Briarcliff Manor, New York

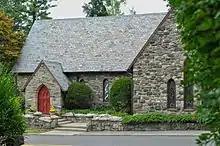
All Saints' Episcopal Church

The village symbol is the Briarcliff Rose, a more brightly colored offshoot of the American Beauty rose. Since 2006, the Briarcliff Rose has been used on village street signs. The Briarcliff Manor Garden Club, which also uses the Briarcliff rose as their symbol, was established in 1956. One of its primary functions is in planting, maintaining, and improving public gardens and grounds.